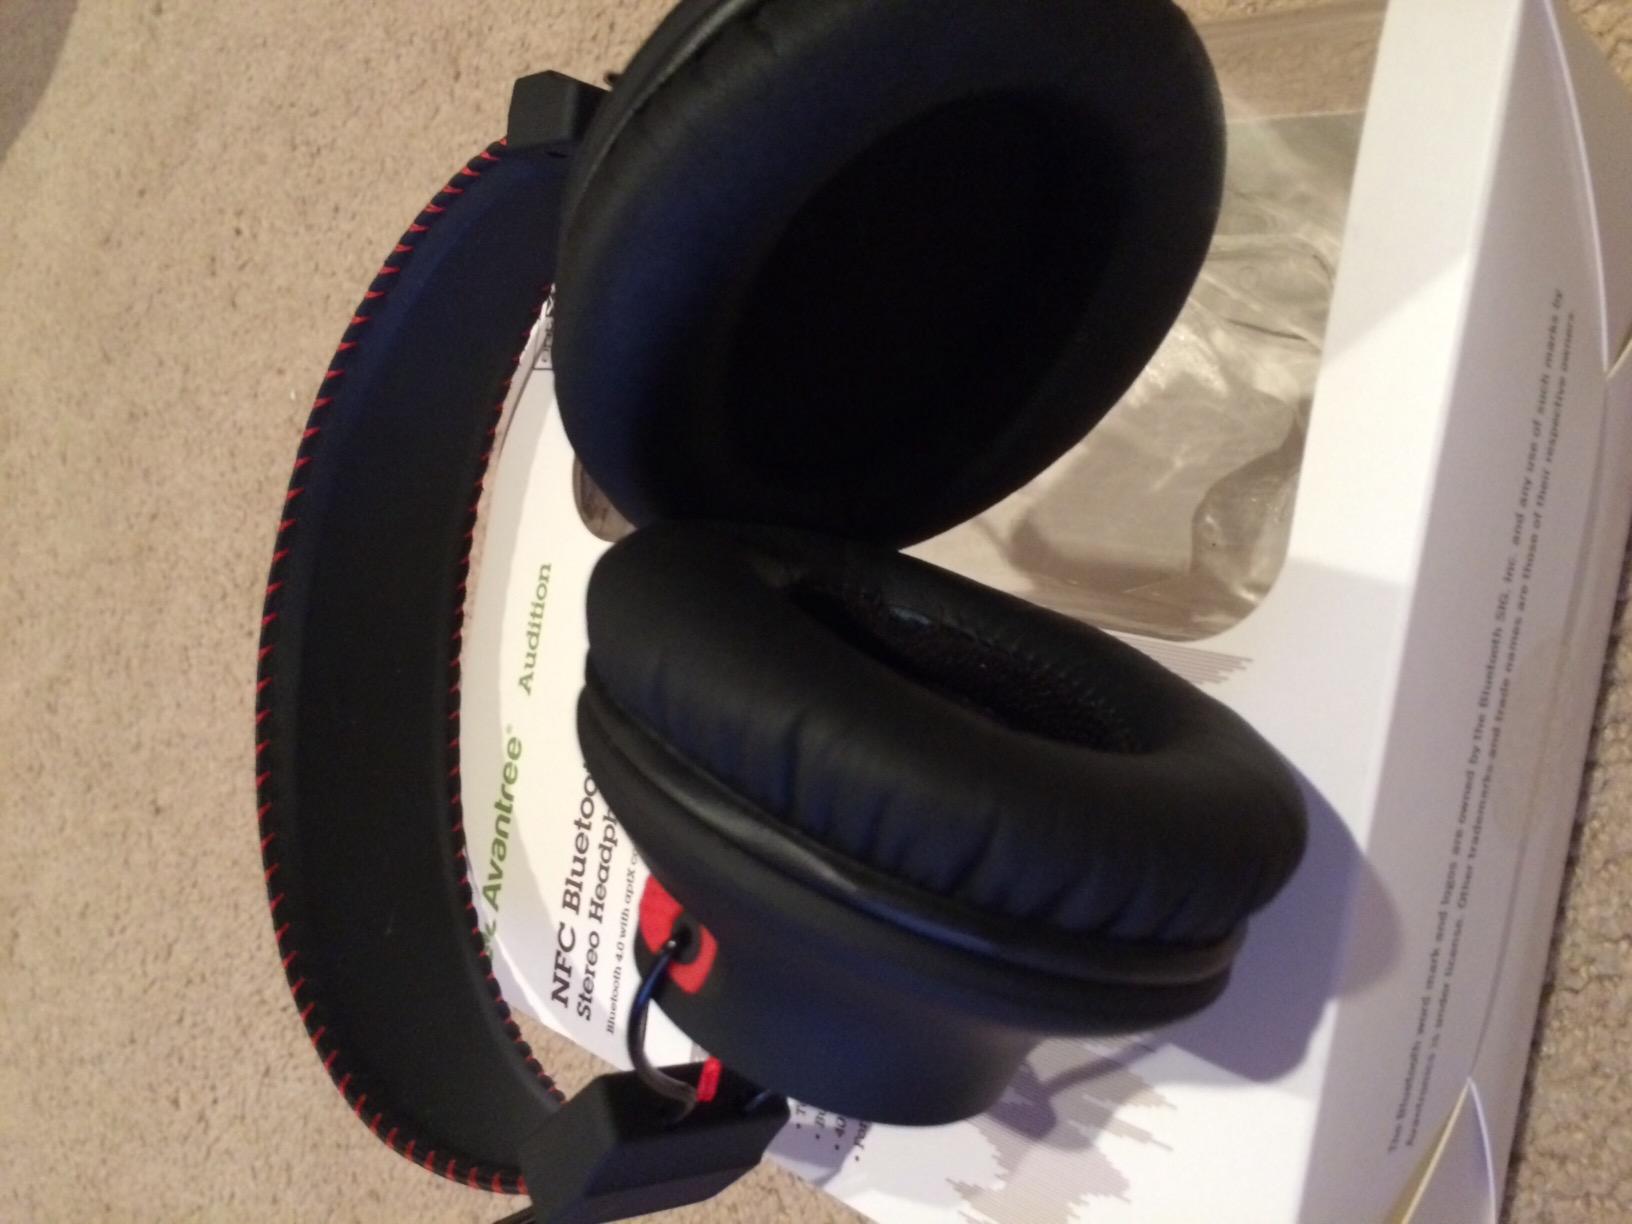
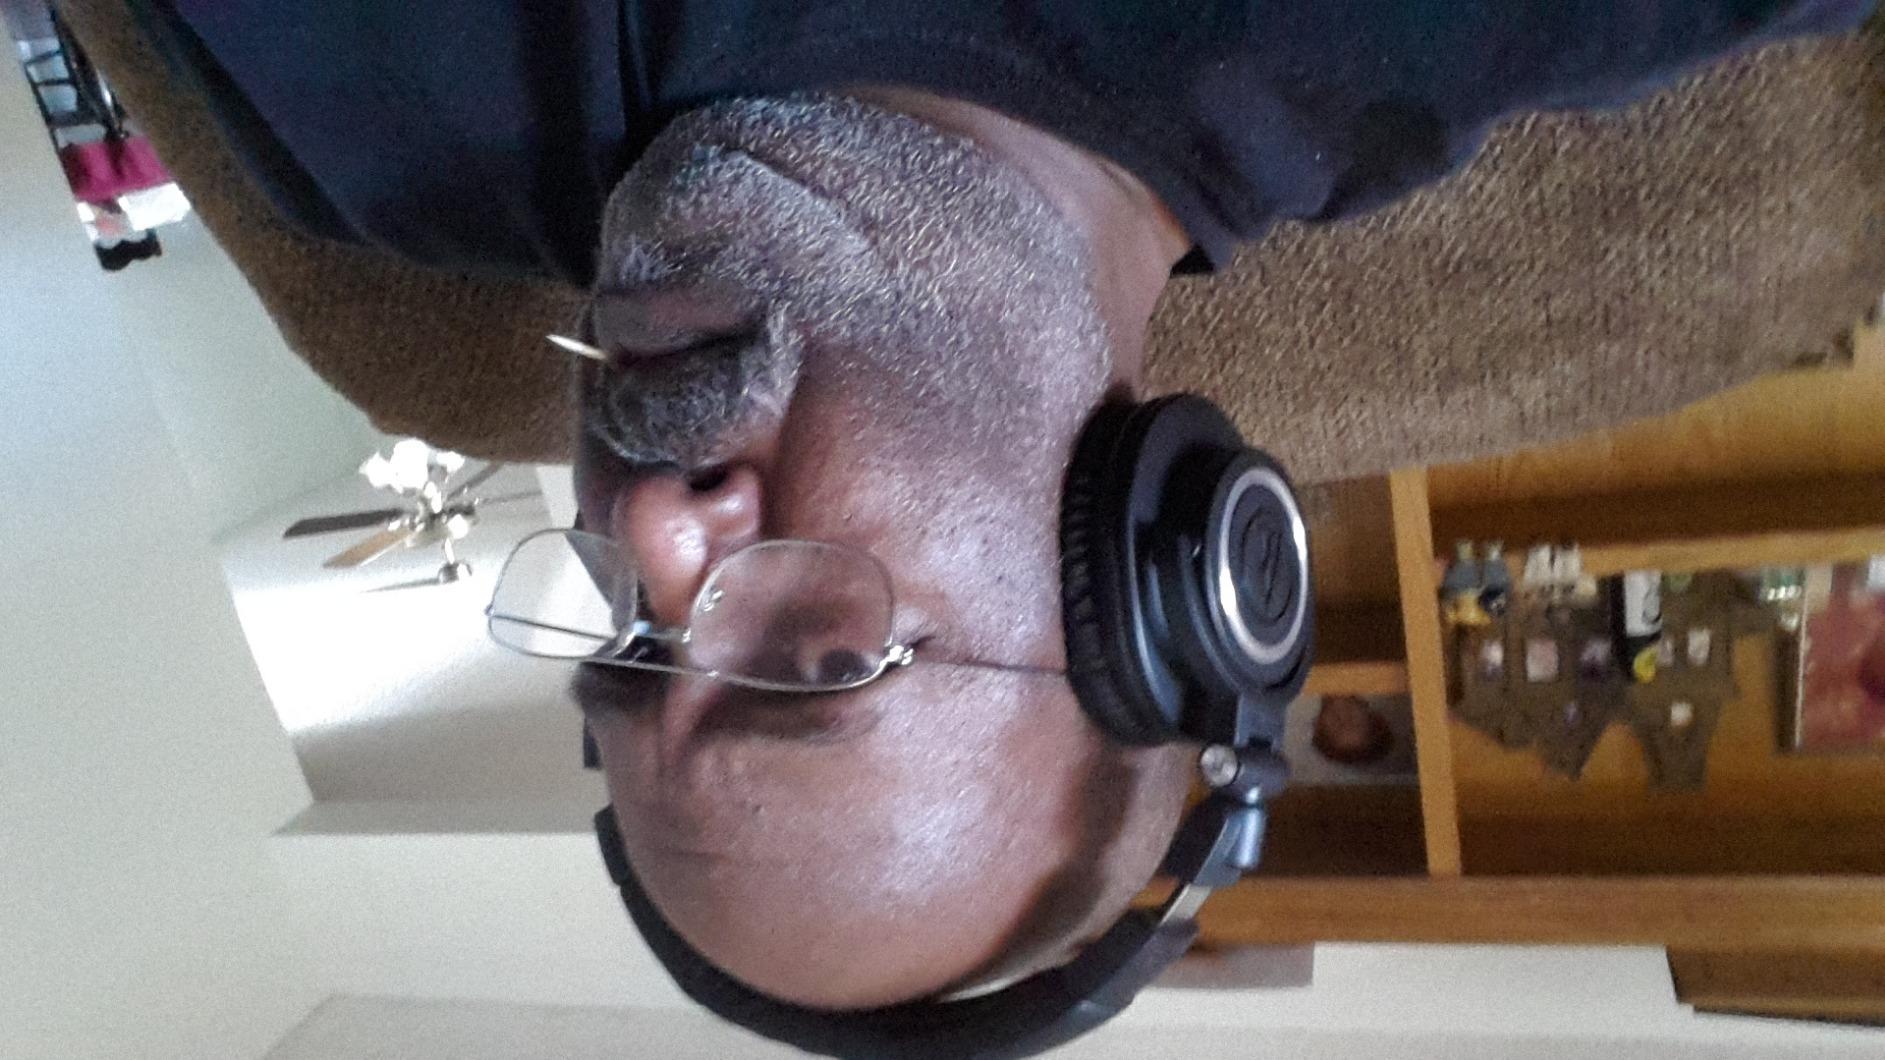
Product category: headphones
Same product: no